1945 Auckland Rugby League season

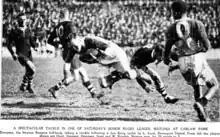
Wilfred in the '0' jersey with Claude Dempsey being tackled in a match between Newton and Devonport in 1935

On March 10, 1945, Phillip (Phil) Donovan was accidentally killed in Italy aged 28. He went to school at St. John's Convent and Parnell School where he had lived with his parents who predeceased him. He played juniors for Marist and then for Marist Old Boys seniors from 1937 to 1941 as a five eighth along with his brother Jack who had retired and become a senior referee. The Auckland Star wrote "he was a powerful attacking back and perhaps best known by his fine sportsmanship". His other brothers, Alan and Eugene were current players for City. Phil joined the Army in 1941 and left New Zealand in May, 1943. While in the Middle East he "played good football in games between the divisional teams". He left behind a wife (Nora) who lived in Onehunga. He was buried at Ancona War Cemetery in Italy.